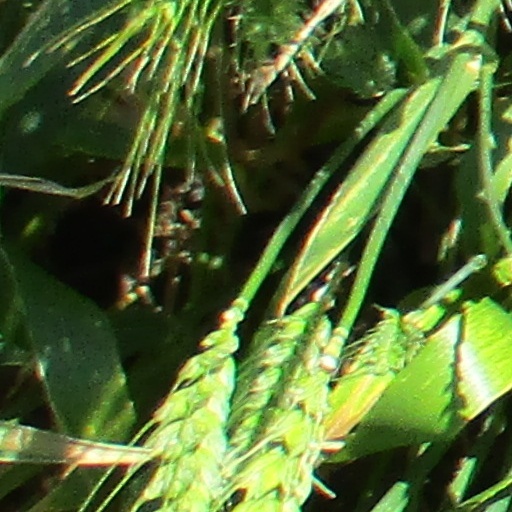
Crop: wheat